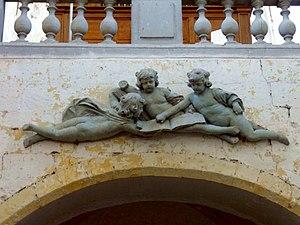
Haut-relief - enfants lisant, milieu XVIIe siècle.
L'église Notre-Dame-de-la-Nativité est une église catholique paroissiale située à Lavilletertre, dans l'Oise, en France. Elle a été édifiée sous plusieurs campagnes rapprochées entre 1135 / 1140 et 1170 environ, et n'a jamais subi de remaniements modifiant son apparence ou sa structure depuis son achèvement. Elle peut donc s'enorgueillir d'une rare unité stylistique, et ses dimensions sont considérables par rapport à la modestie du village. C'est un édifice de plan basilical avec une nef de cinq travées flanquée de bas-côtés, un transept largement débordant et un chœur rectangulaire à chevet plat. La nef et les bas-côtés ont été bâtis en premier lieu, et reflètent le style roman à son apogée. Leur façade occidentale comporte le plus grand portail roman du Vexin français. Même sur les élévations latérales, la décoration est particulièrement aboutie, et prévoit, pour chaque fenêtre, une archivolte moulurée accompagnée d'une frise retombant sur des colonnettes à chapiteaux. À l'intérieur, l'architecture gothique s'annonce déjà par l'application systématique de l'arc brisé sur les grandes arcades et les voûtes, ainsi qu'à travers la composition rigoureuse des piliers fasciculés.